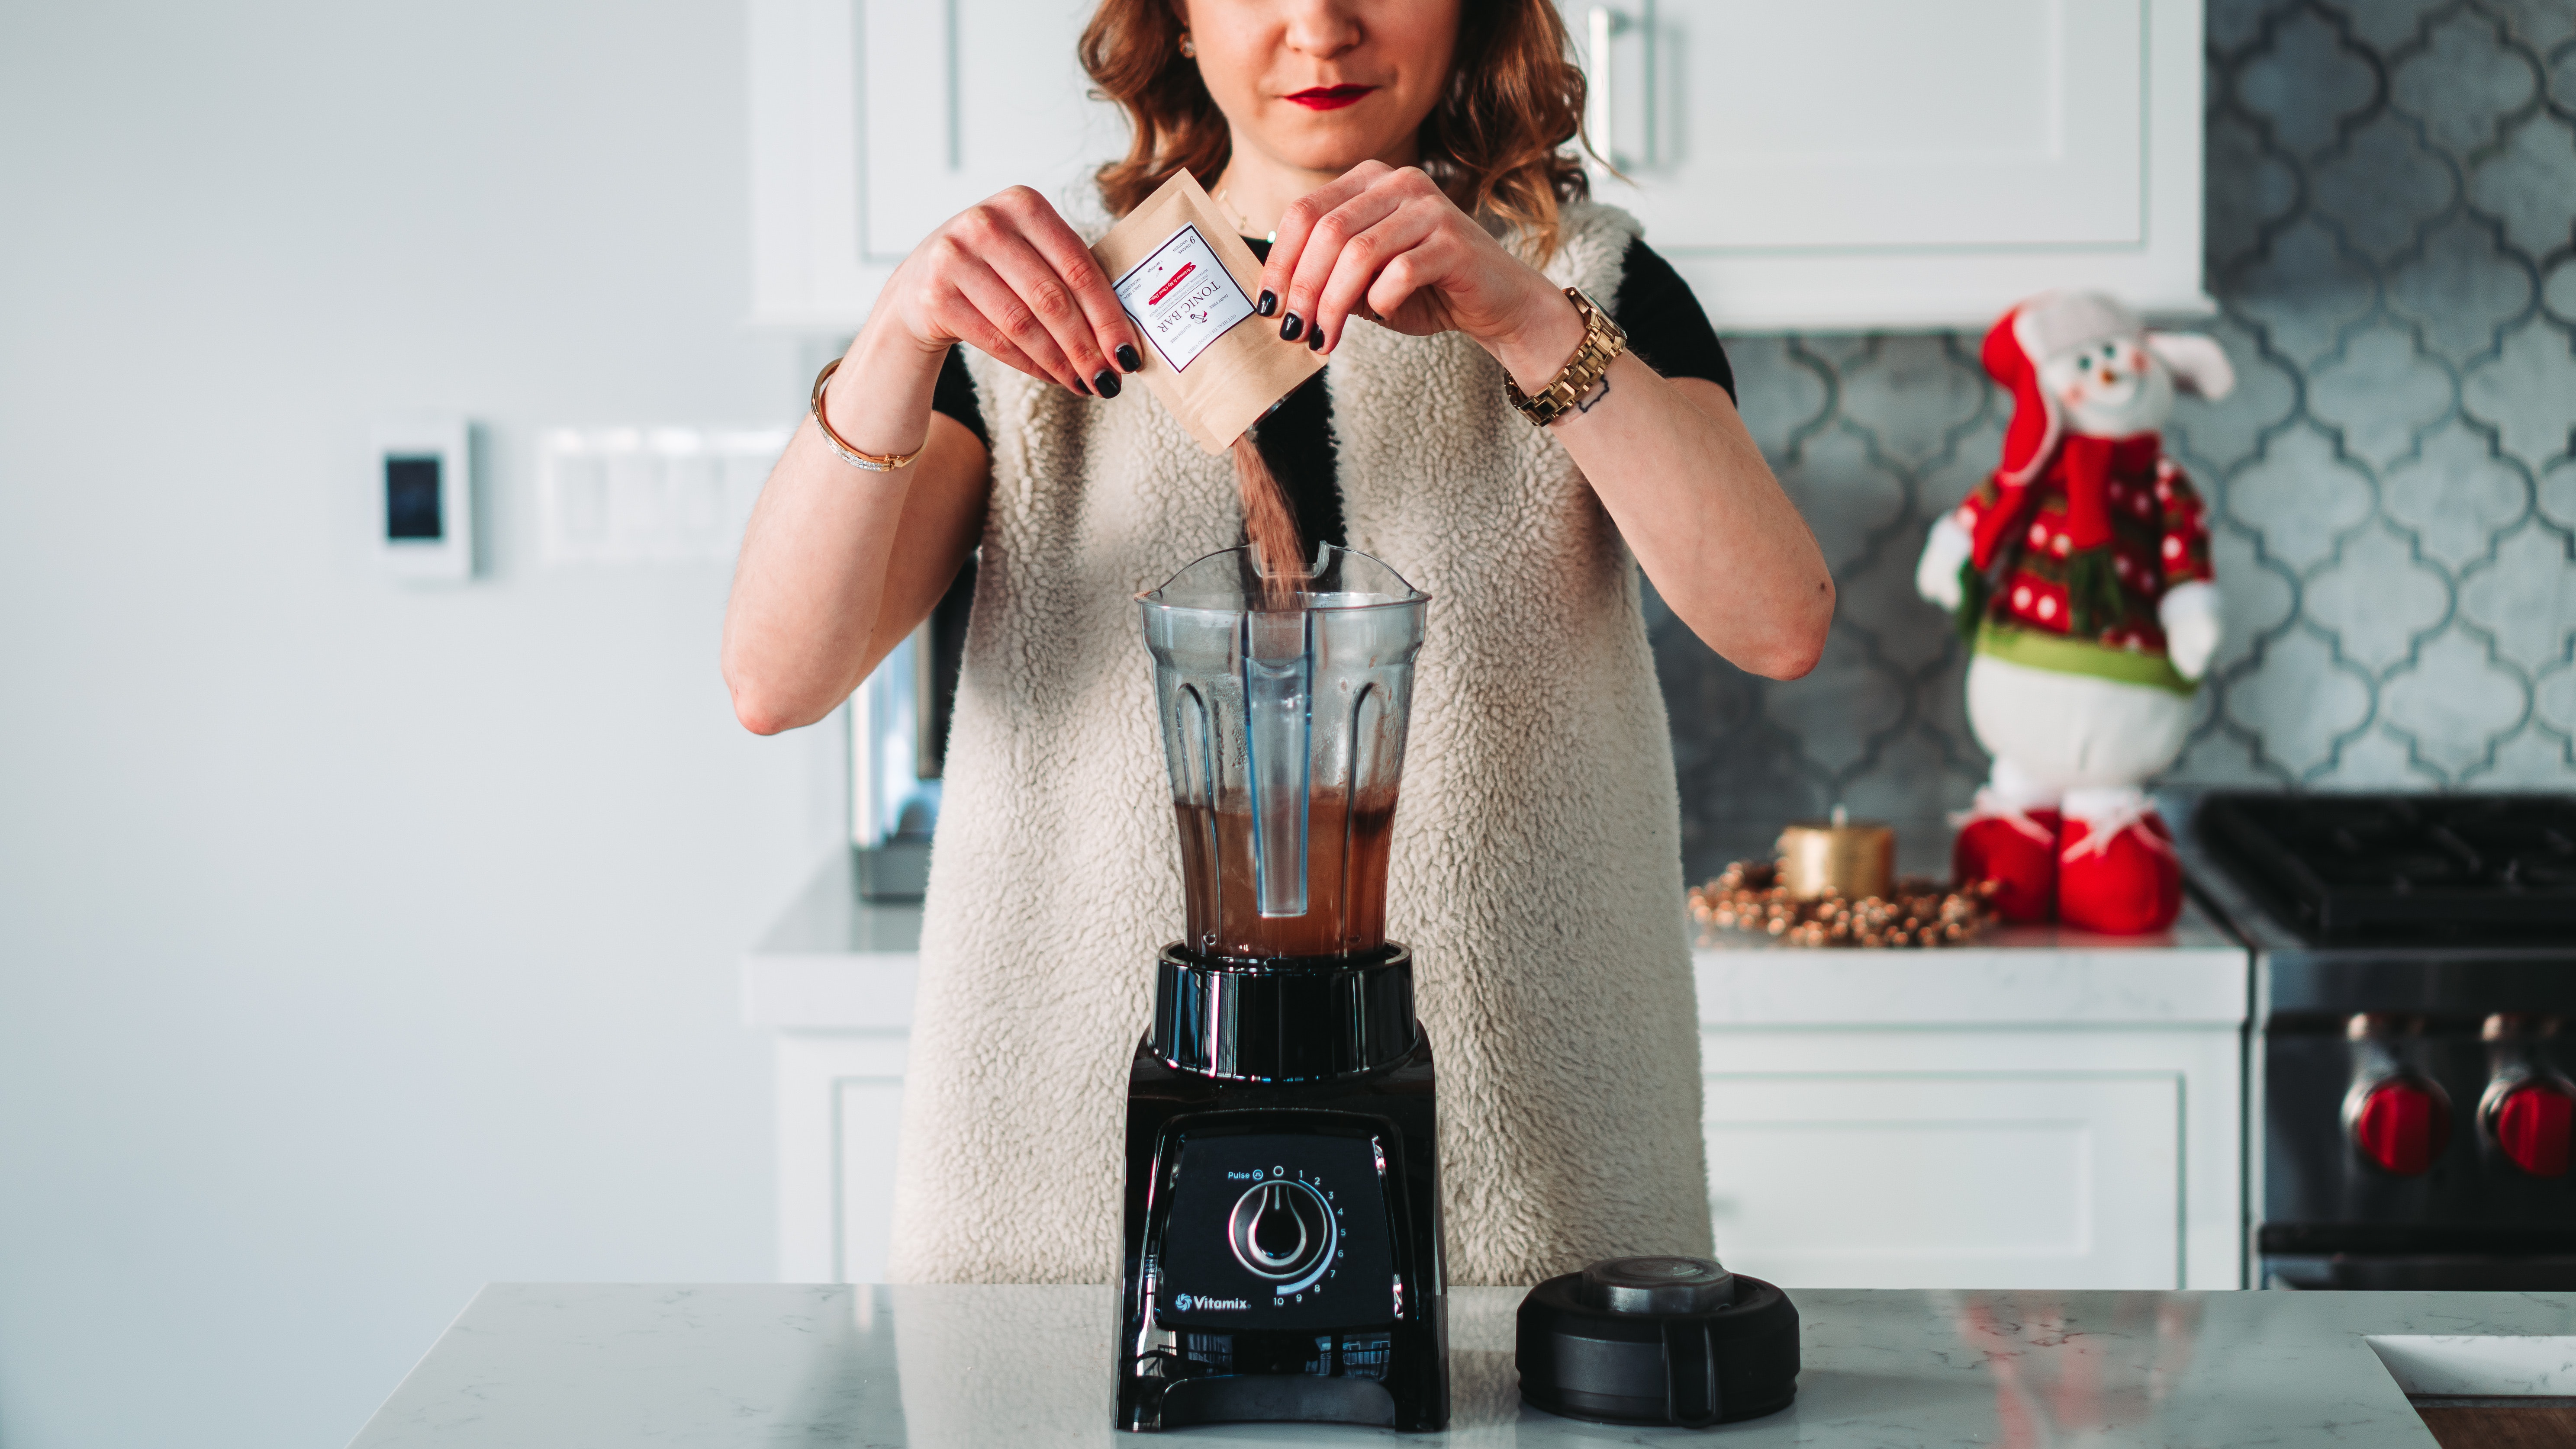
blender, small appliance, kitchen appliance, mixer, home appliance, coffeemaker, smoothie, drink